Answer in natural language. Considering the relative positions, where is black metal chair (highlighted by a blue box) with respect to Window (highlighted by a green box)? Choose between the following options: left or right
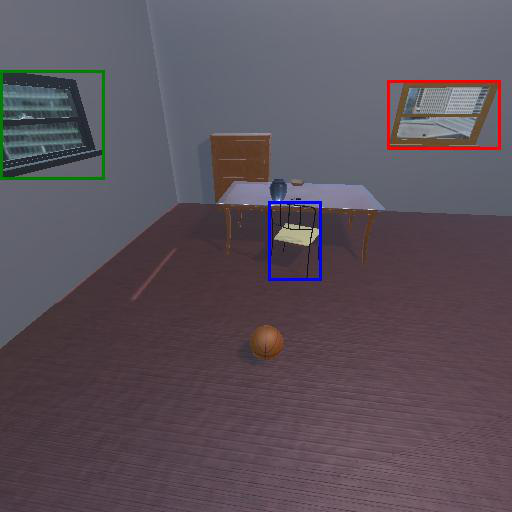
<answer>right</answer>